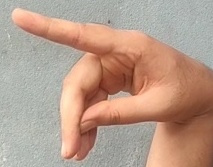
ASL sign: P